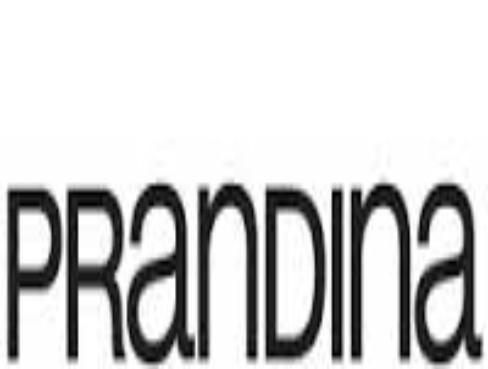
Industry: Necessities